J. E. B. Stuart Monument

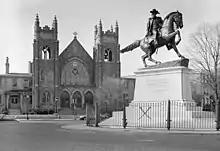
Southwest facing view of the Stuart monument and the First English Lutheran Church

The statue, sculpted by Frederick Moynihan of New York, was the second monument unveiled on Monument Avenue, in 1907, and was inspired by the statue of British Lieutenant General Sir James Outram in Kolkata, India. Stuart is turned in the saddle facing east while the horse faces north. The horse had one hoof lifted which, though likely a stylistic choice by the artist has been believed by local legend and based on other statues of the period to denote that Stuart was wounded in his last battle. Two lifted hooves would indicate a death in the heat of battle. (Stuart survived his wound but died days later.)